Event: Nepal Earthquake
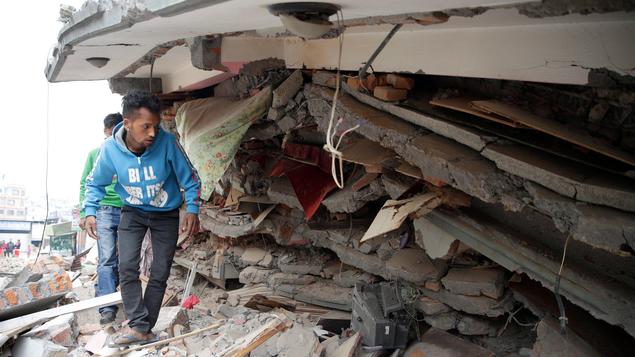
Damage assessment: damage